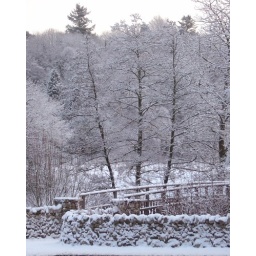
Snow in Gwernymynydd, 24/30th December 2009About a mile from the house. Taken out the car window while getting gas in Loggerheads.